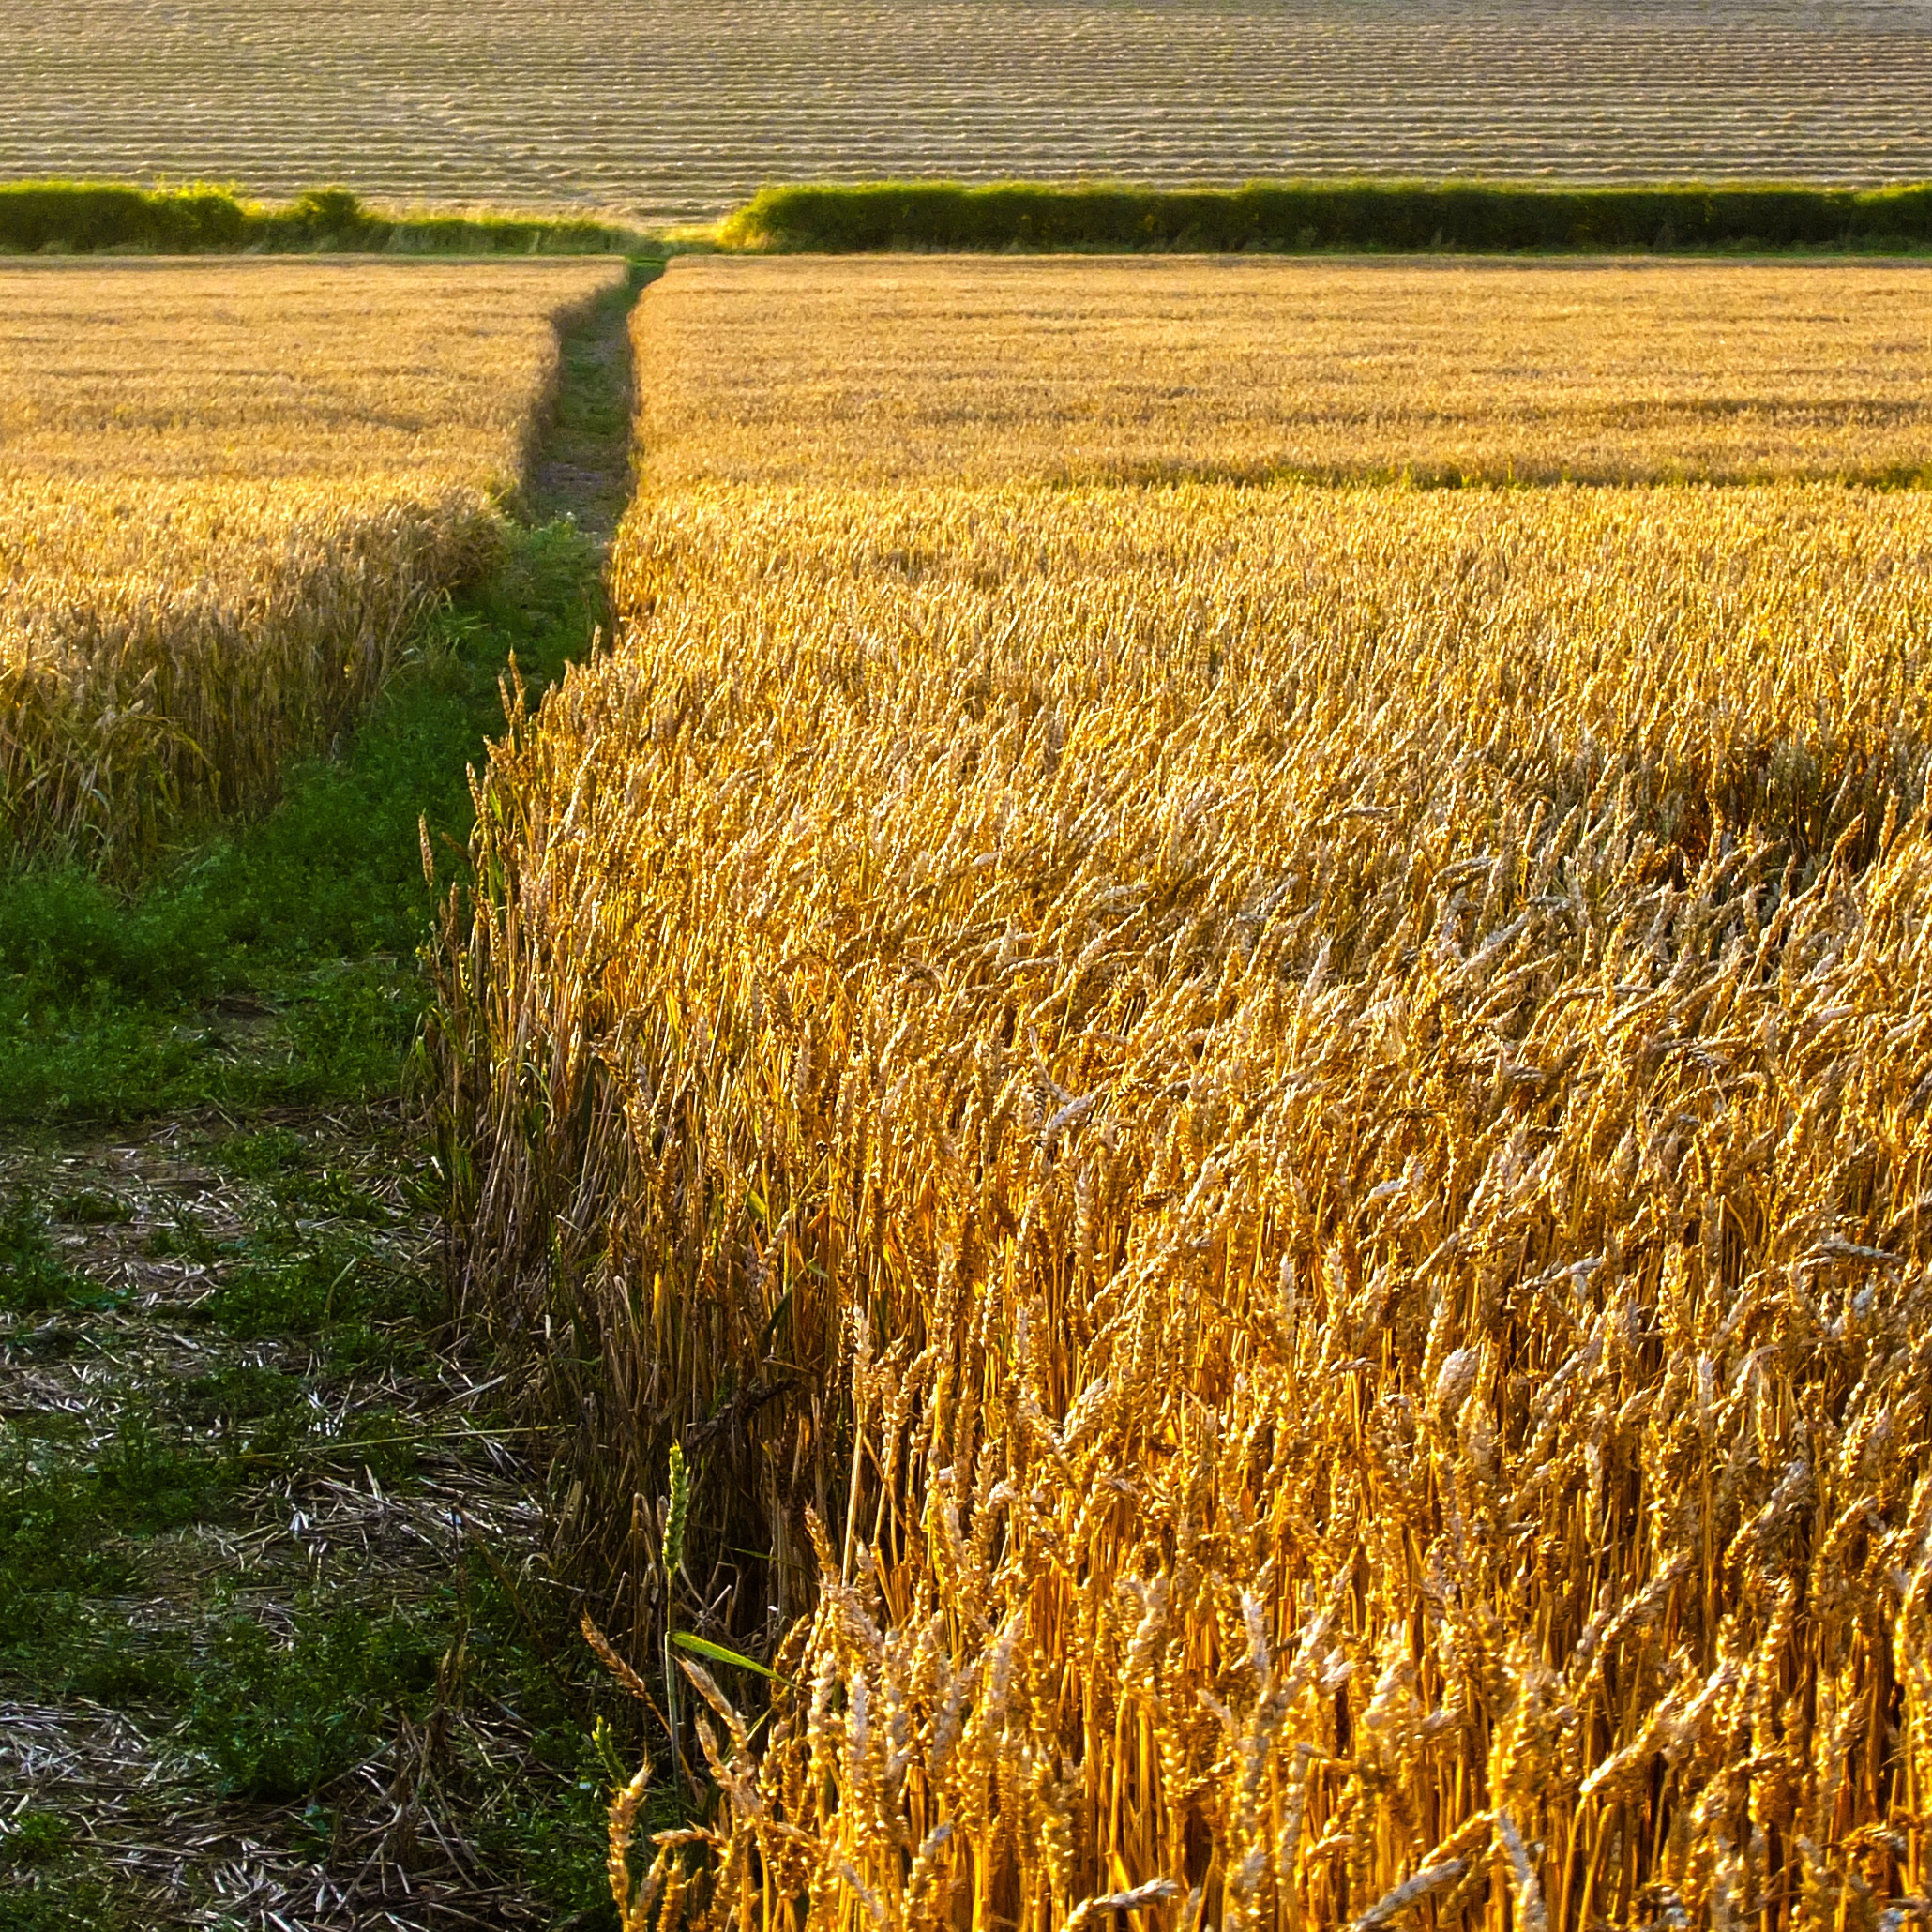
path, plant, sky, field, farm, wheat, prairie, warm, summer, walk, evening, food, golden, harvest, crop, corn, soil, blue, agriculture, plain, sunny, grassland, hot, hedge, flowering plant, grass family, land plant